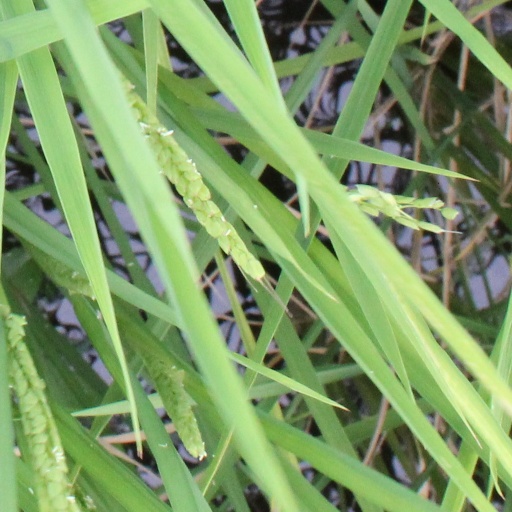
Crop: rice